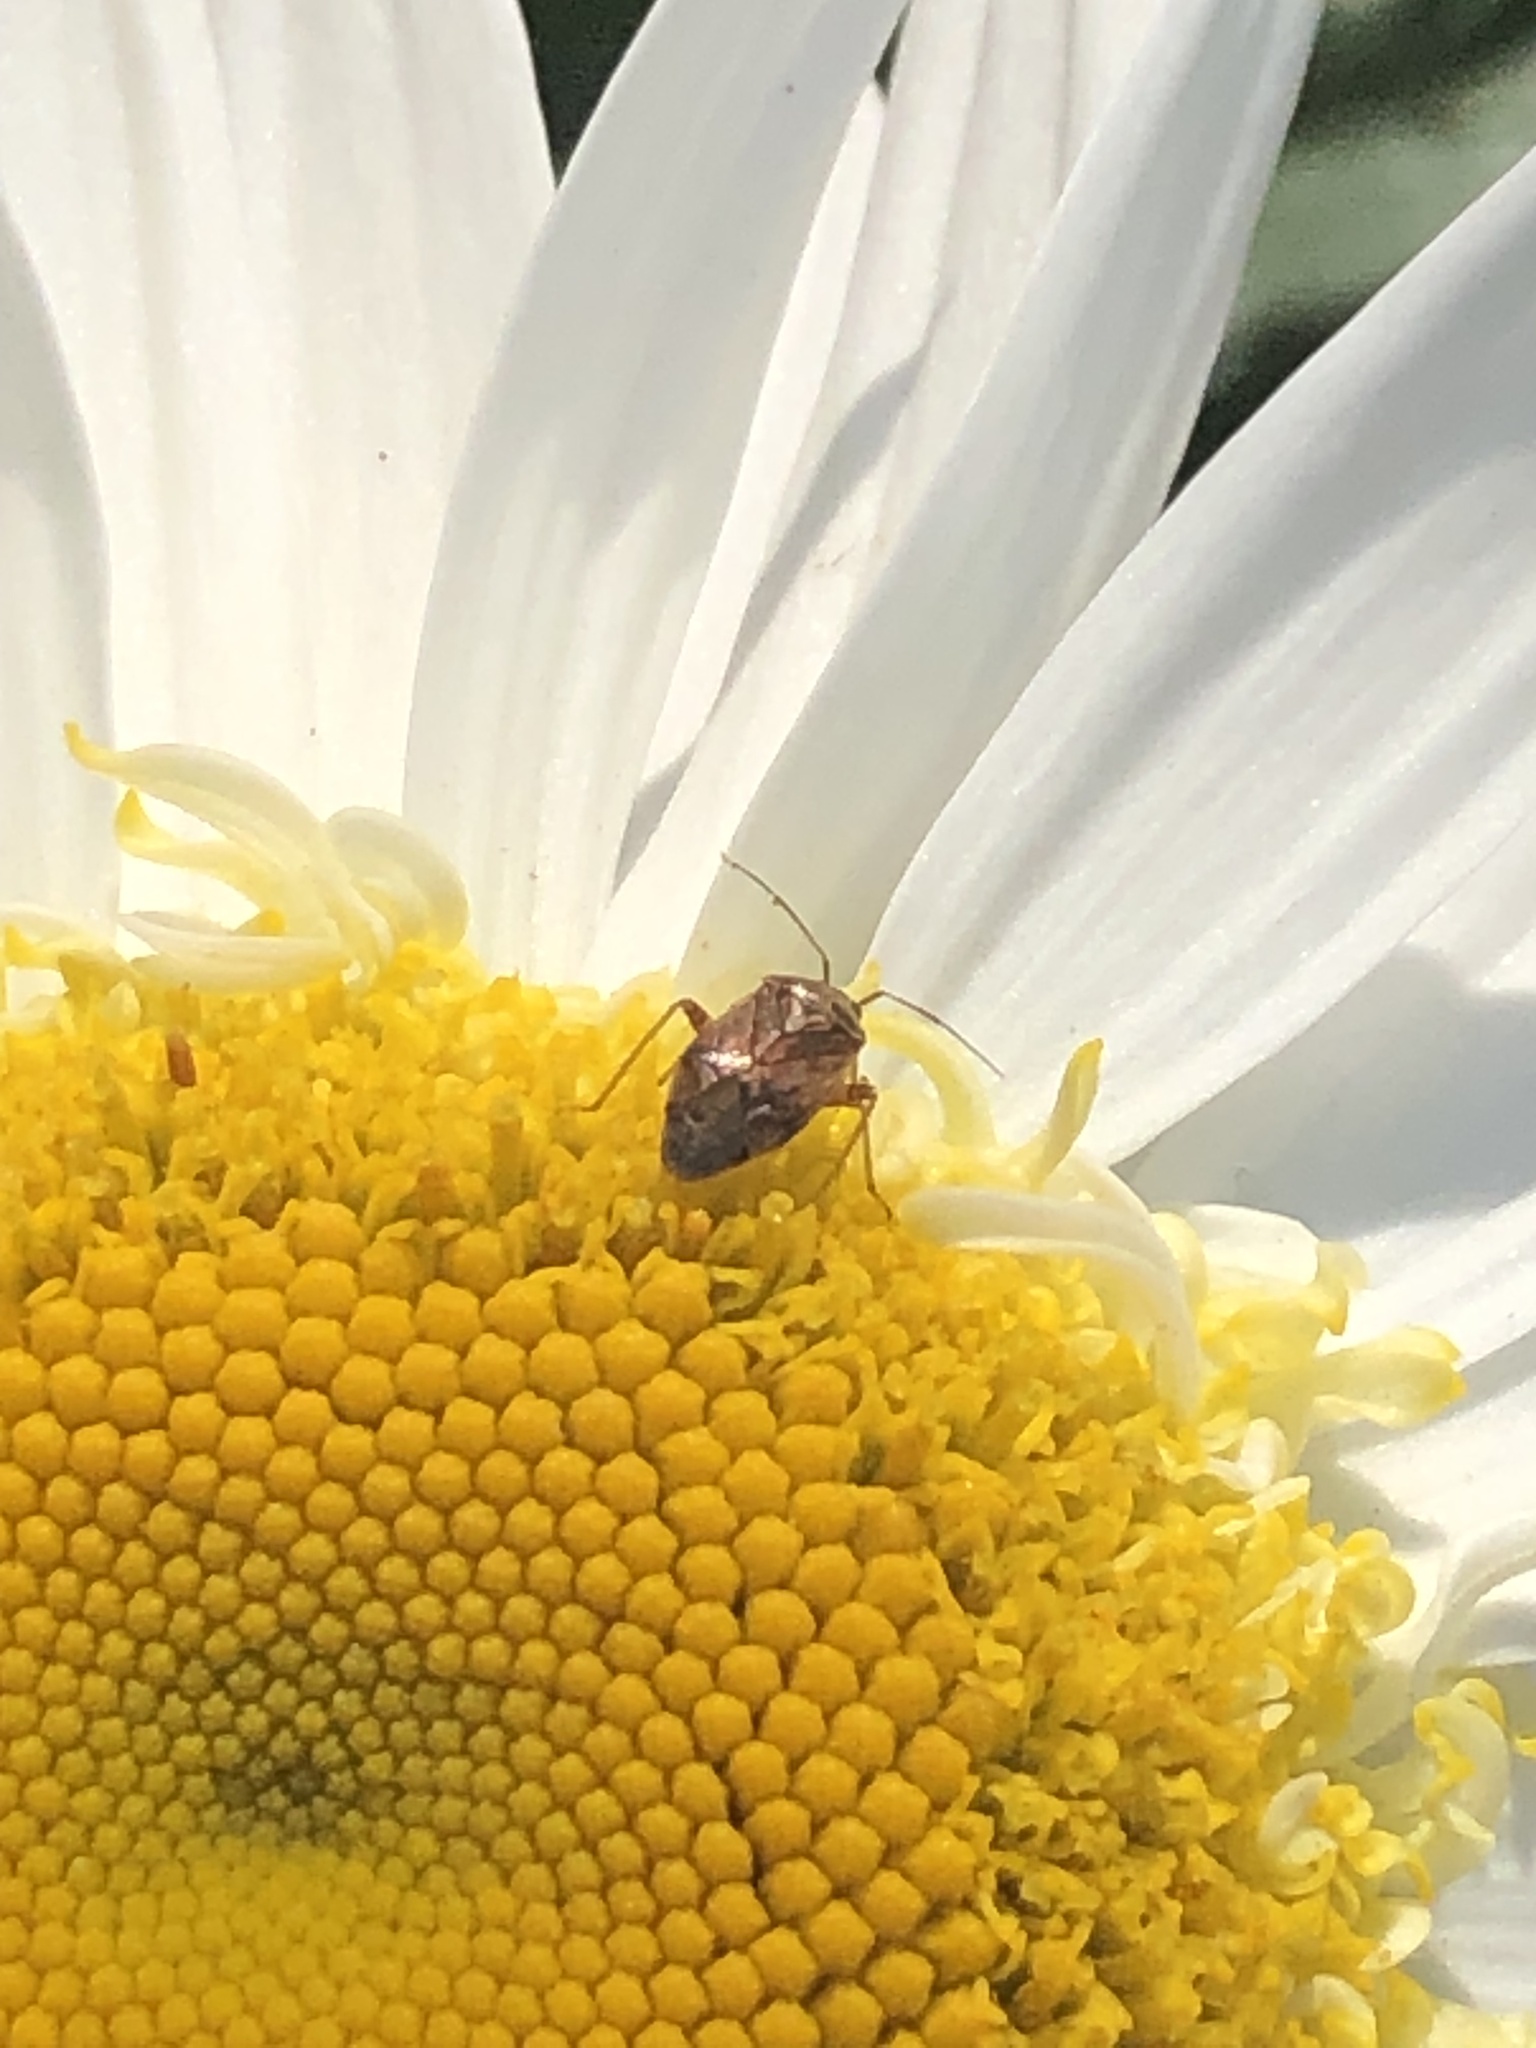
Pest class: lygus_bug